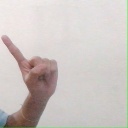
अक्षर: ए